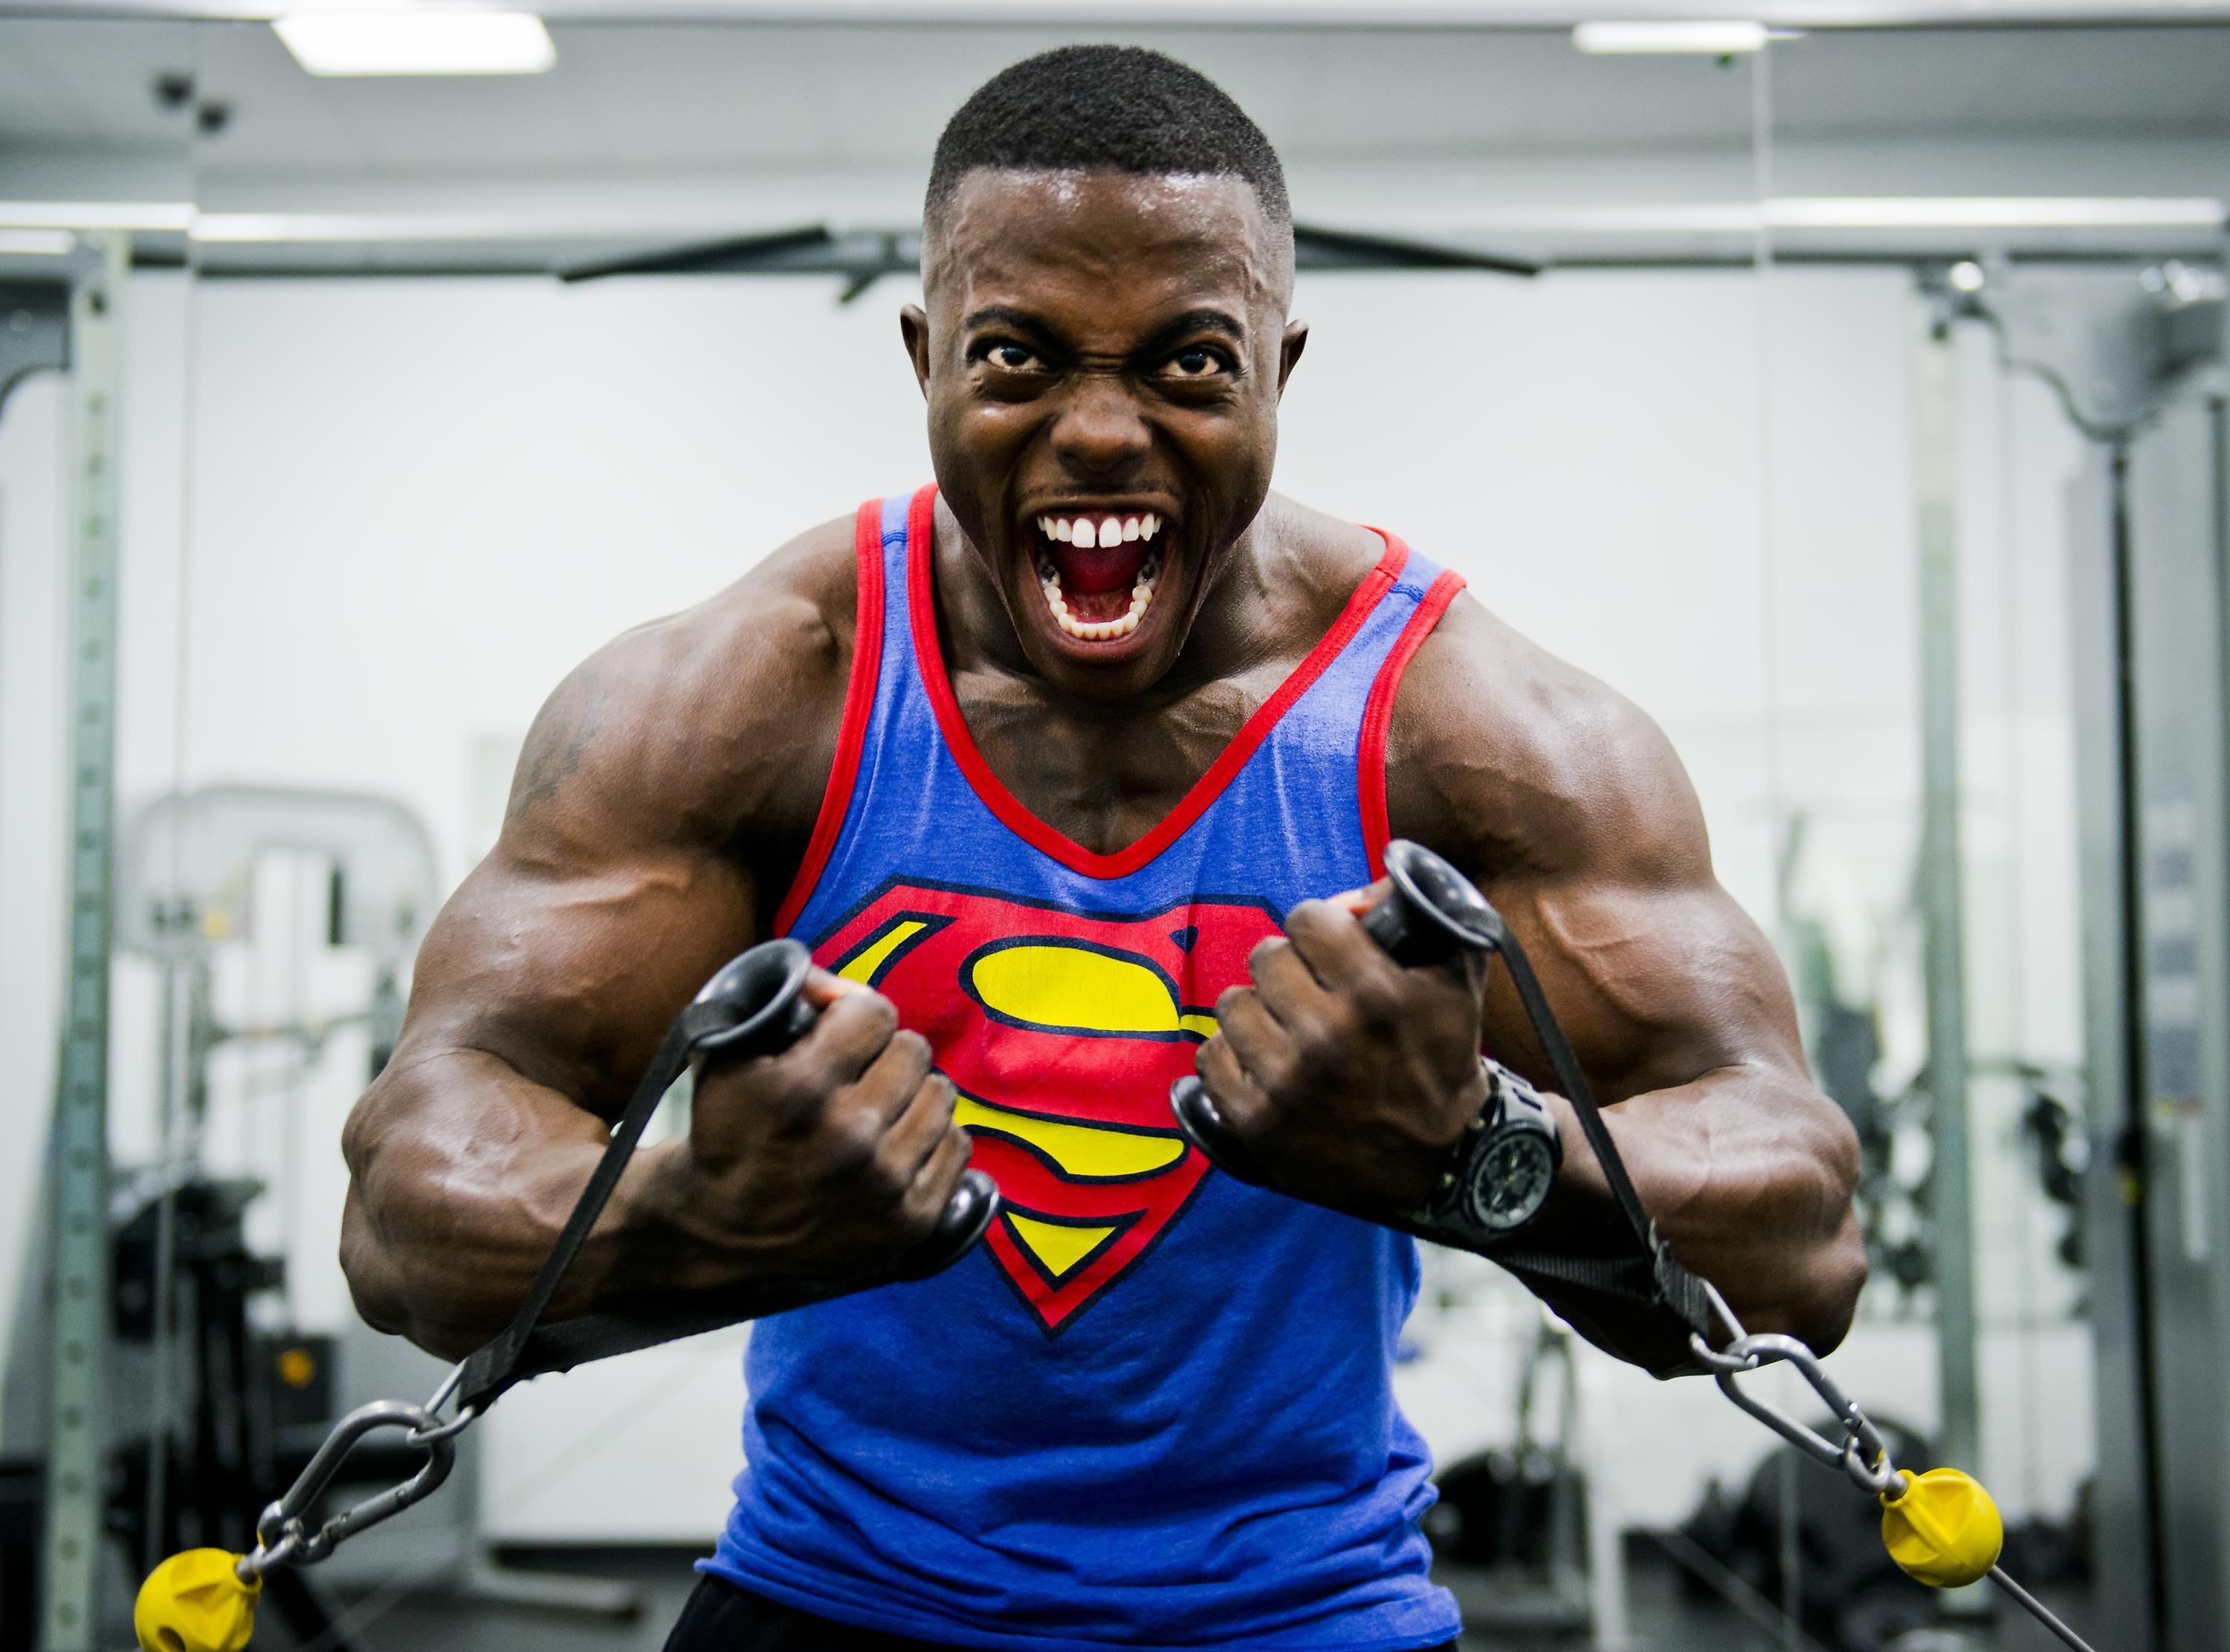
man, person, training, exercise, weight, arm, fitness, gym, bodybuilder, muscular, workout, muscle, chest, biceps, body, fit, lifting, bodybuilding, strong, athlete, strength, superhero, muscles, weightlifting, physical exercise, weight training, sport venue, human action, physical fitness, biceps curl, superman shirt